TMEM176B

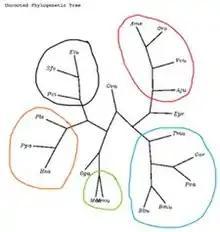
This is an unrooted phylogenetic tree based on the table of orthologs. The black group are fish, the red group are Carnivora, the blue group is Artiodactyla and Sirenia, the green group is Rodentia, and the orange group is primates

Below is a table of orthologs of TMEM176B, these include close and somewhat distant orthologs.